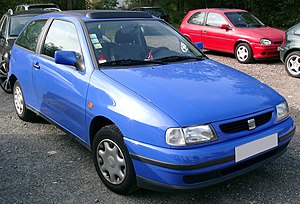
Seat Ibiza / Ibiza (type 6K)
SEAT Ibiza (1993−1999)
SEAT Ibiza er en minibil fra SEAT. Den er opkaldt efter den baleariske ø Ibiza og findes som 3- og 5-dørs hatchback samt fra 2010 også som 5-dørs stationcar. Ibiza er blevet bygget i over 25 år og er dermed den mest byggede bil fra SEAT. Sedanversionen hedder Córdoba.